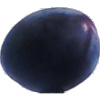
Label: Plum 3